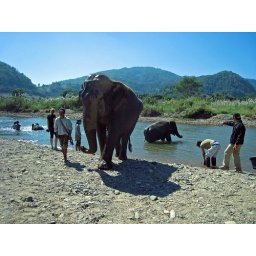
The winter river water was too cold to put the head in today